USS Water Witch (1851)

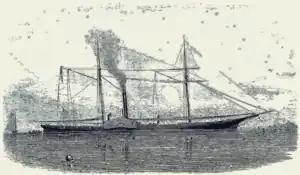
The "Water Witch".

She returned to active duty on 10 April 1861, just two days before General Beauregard's bombardment of Fort Sumter opened hostilities between the North and the South. Steaming via Key West, Florida, she joined the Gulf Blockading Squadron off Pensacola, Florida, on 2 May. There, her initial duty consisted of dispatch service and shuttling mail between the blockaders and their base at Key West. She also carried mail to Havana, Cuba.